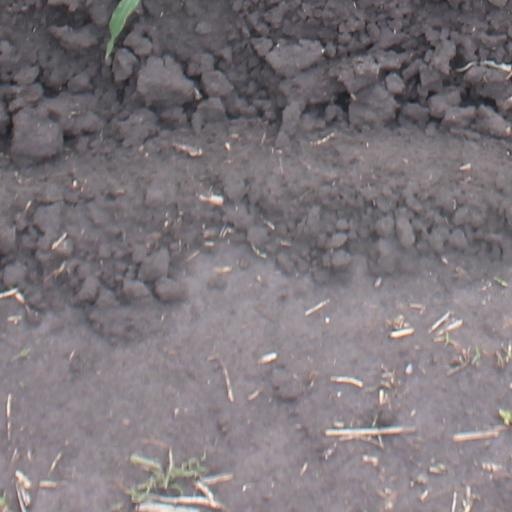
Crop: maize; corn